Black Fox (miniseries)

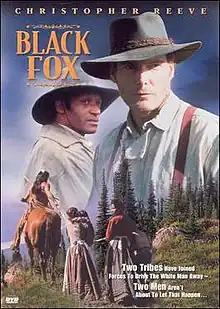
DVD cover

Black Fox is a 1995 American Western television miniseries based on Matt Braun's 1973 novel of the same name starring Christopher Reeve, Raoul Trujillo, Tony Todd, and Nancy Sorel. The miniseries was presented in three parts on CBS.